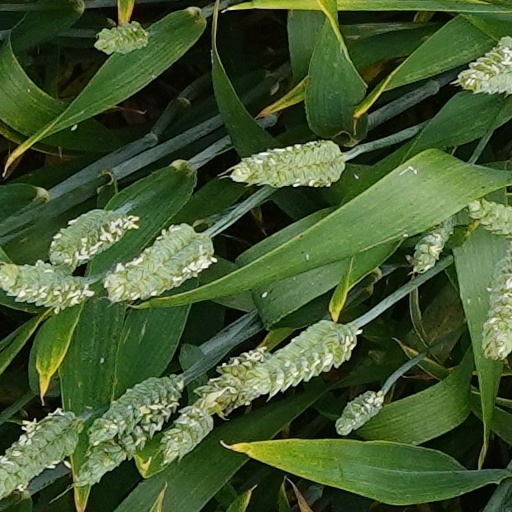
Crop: wheat